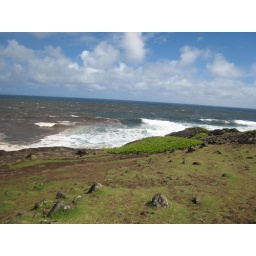
The ocean from the shores of Halekala National Park. The brown in the water is from run-off due to the large amounts of rain.